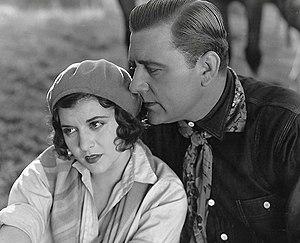
Under Montana Skies est un film américain réalisé par Richard Thorpe, sorti en 1930.
Kenneth Harlan est un acteur américain, né le 26 juillet 1895 à Boston, mort le 6 mars 1967 à Sacramento.